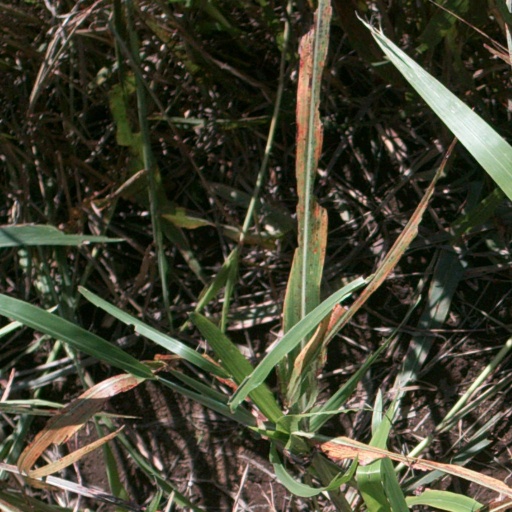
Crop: sorghum